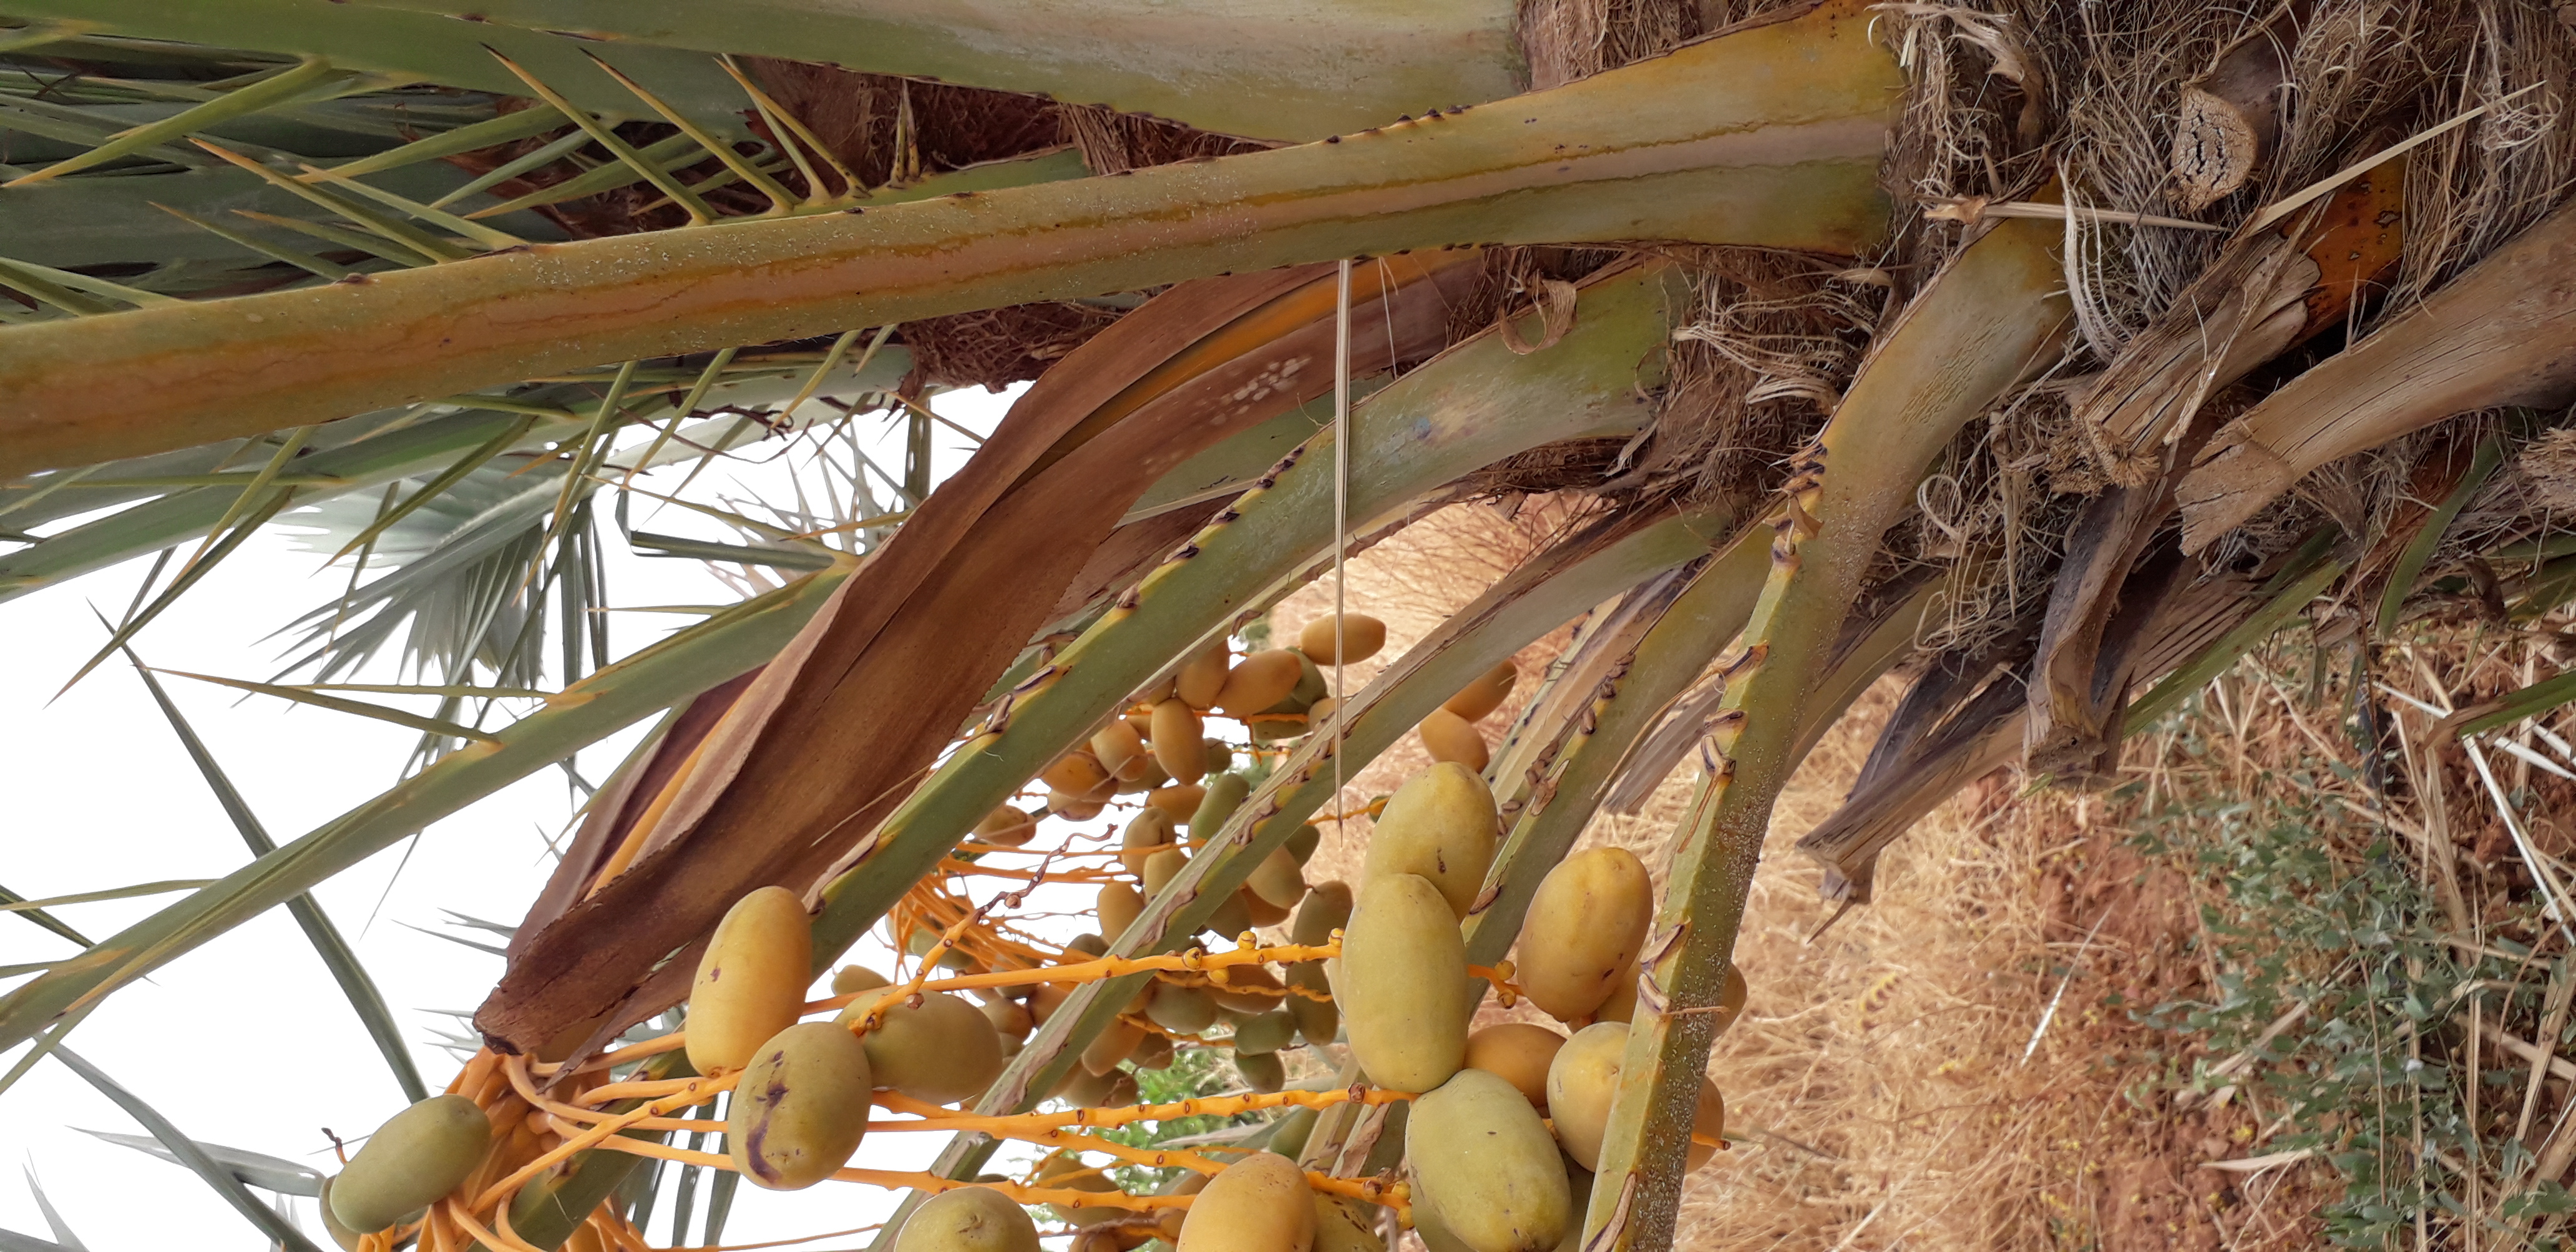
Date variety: Boumajhoul